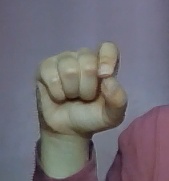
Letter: fa